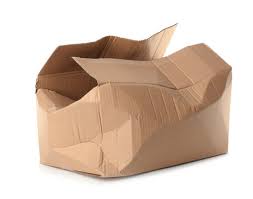
Waste category: cardboard